Jubilee coinage

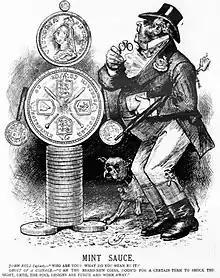
"Victoria disgraced": "Fun" magazine criticises the florin or double florin, labelling it an "Explosion of Kitchen Boiler", replete with frying pans.

On 12 May 1887, Fremantle officially announced that there would be changes to the gold and silver coinage, including the introduction of a double florin, and an Order in Council to that effect was printed in "The London Gazette" on 17 May. Later that month, the "Annual Report of the Deputy Master of the Mint" contained engravings of the new issue; The "Ipswich Journal" opined on 10 June that "I think that when they are in circulation the public will admit they [the new coins] are a distinct artistic advance on the majority of those at present in use". The same day, "Church Times" complained, "We cannot join in the applause which has been bestowed upon the George of Pistrucci, which is retained for the sovereign. It is not likely that anybody going out to fight dragons would forget to put on any clothes except a helmet, a cloak, and a pair of shoes."